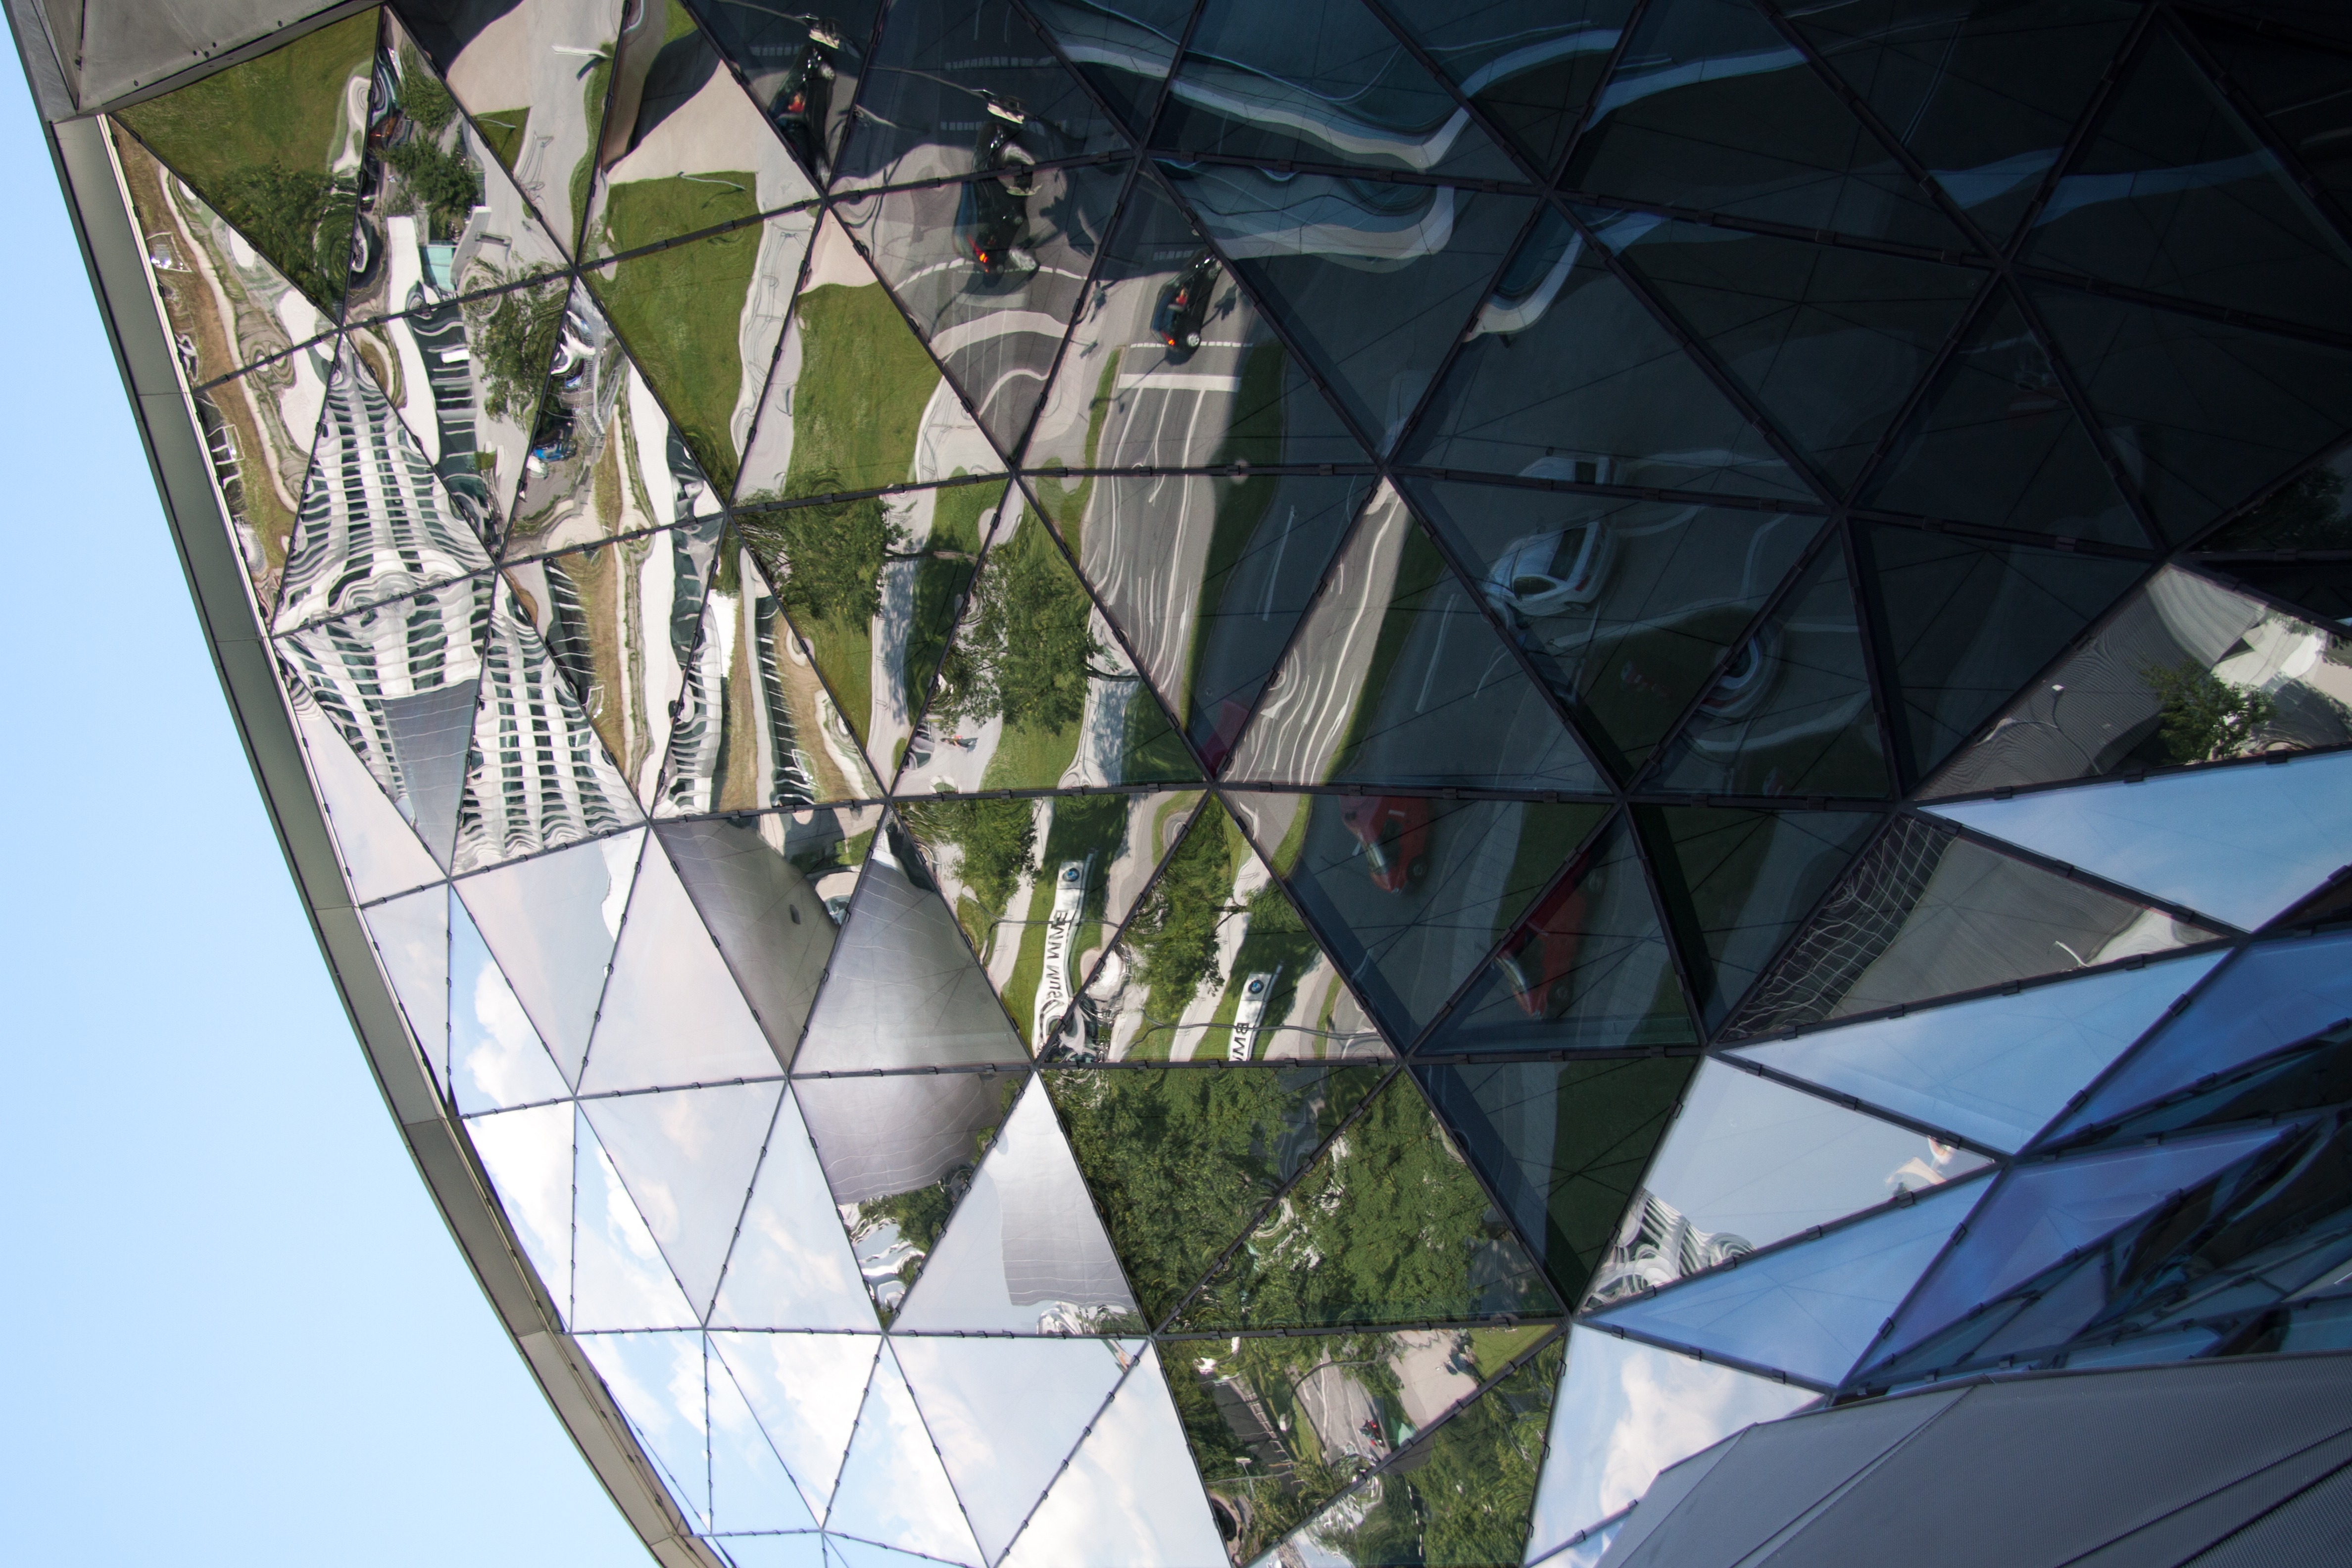
architecture, structure, glass, building, skyscraper, line, reflection, facade, design, triangles, symmetry, shape, munich, mirroring, daylighting, bmw world